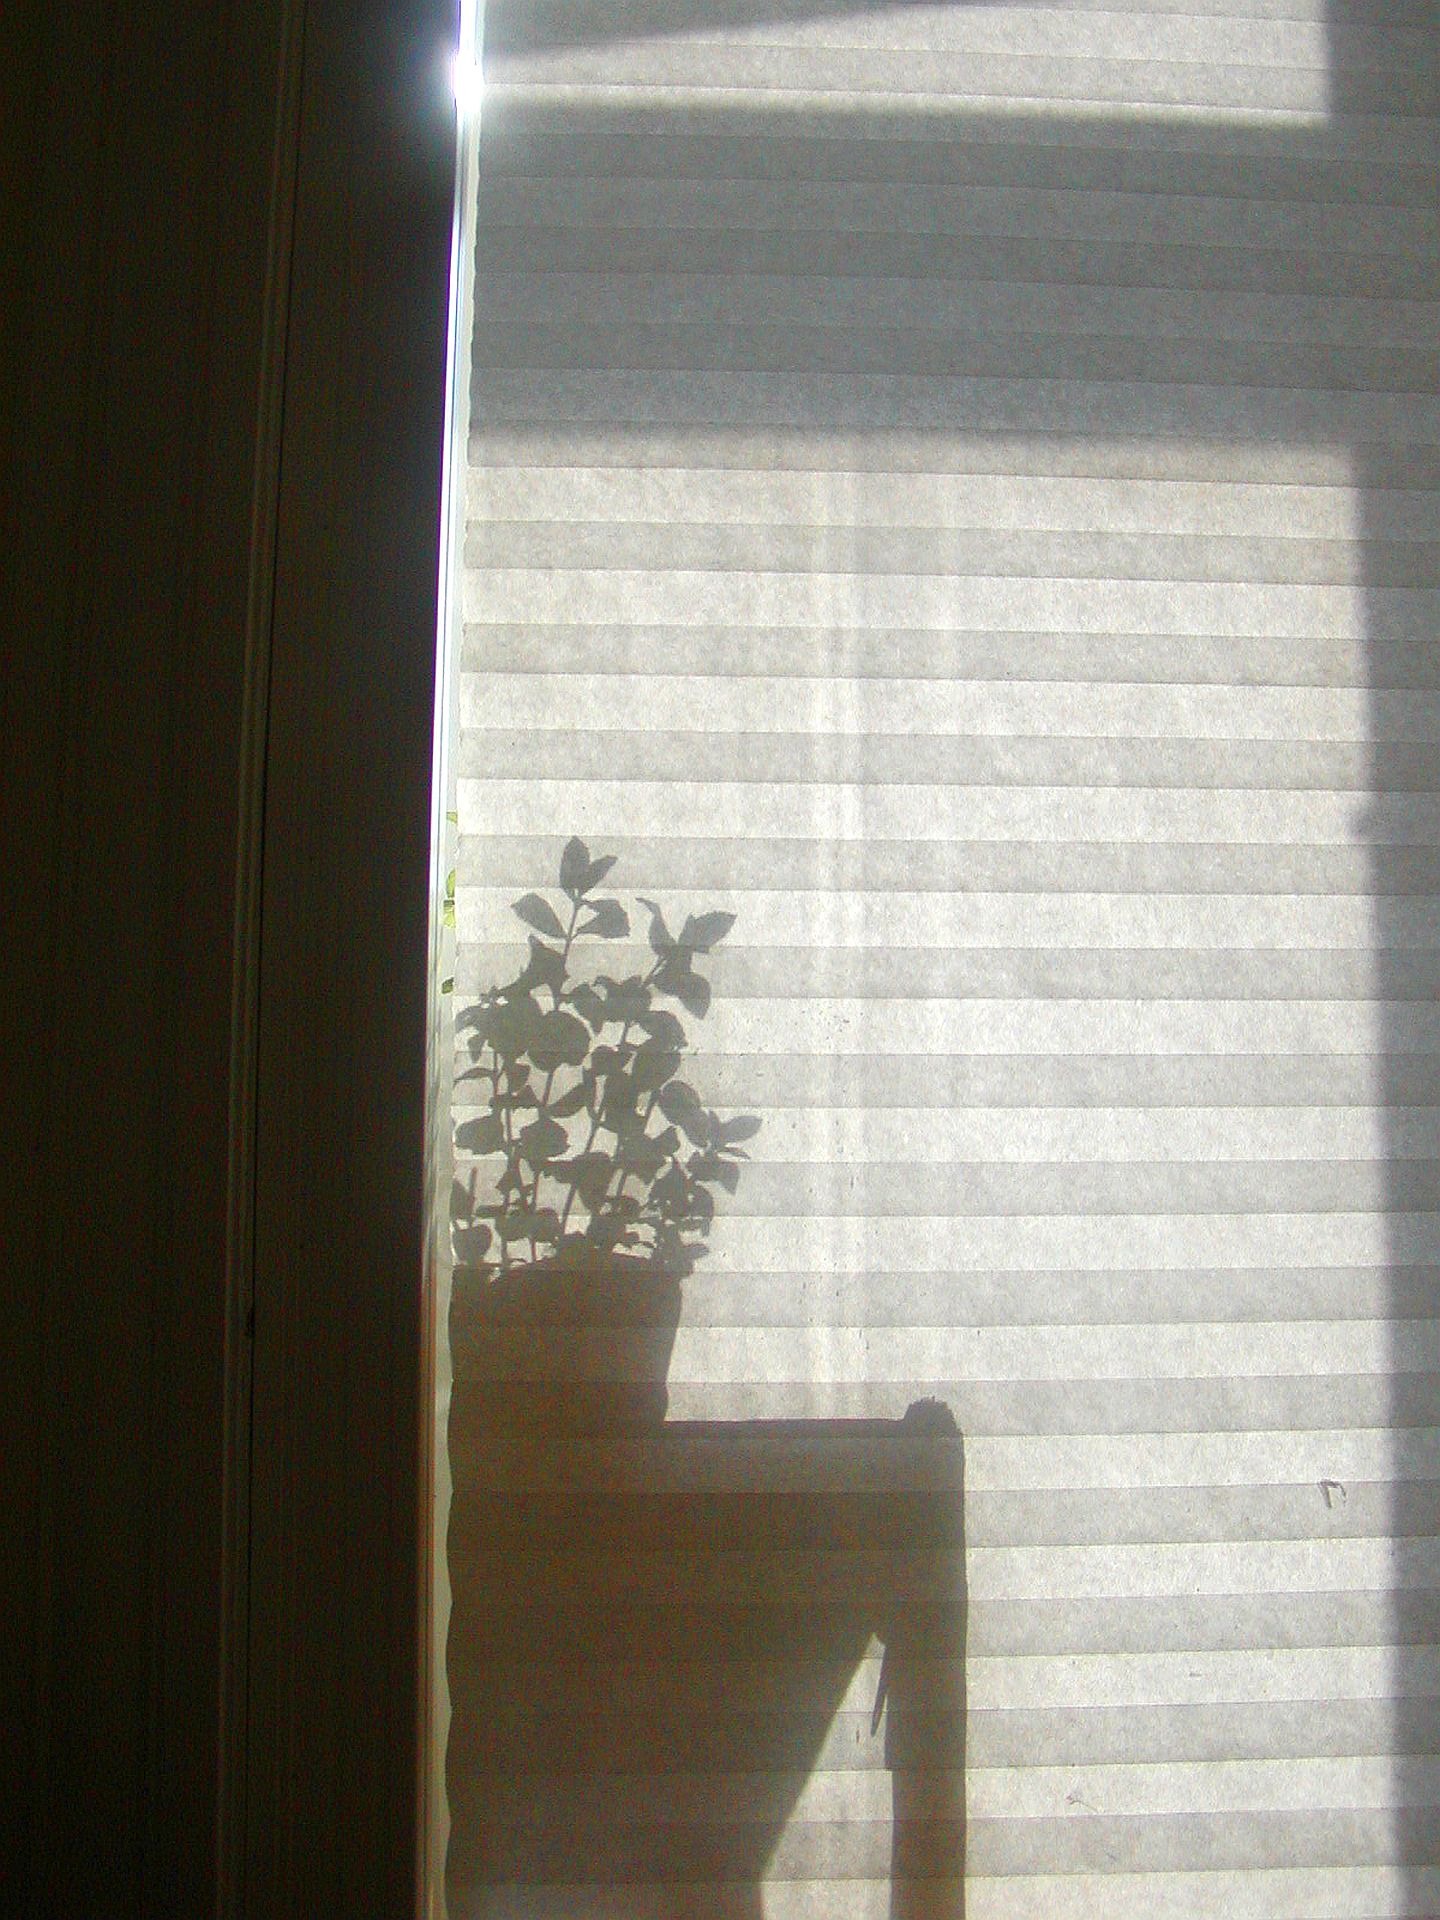
light, wood, white, morning, flower, floor, window, wall, ceiling, line, reflection, shadow, lighting, blind, interior design, design, window blind, shape, window covering, window treatment